Sri Lanka Sevens

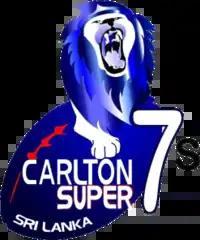
Carlton Super 7s series logo

In 2011, the Carlton Sri Lanka 7s was transformed into the Carlton Super 7s series; a domestic club competition comprising two tournaments hosted on consecutive weekends. This format continued until 2014, although additional selection tournaments for local players were included at the start of the final two seasons.